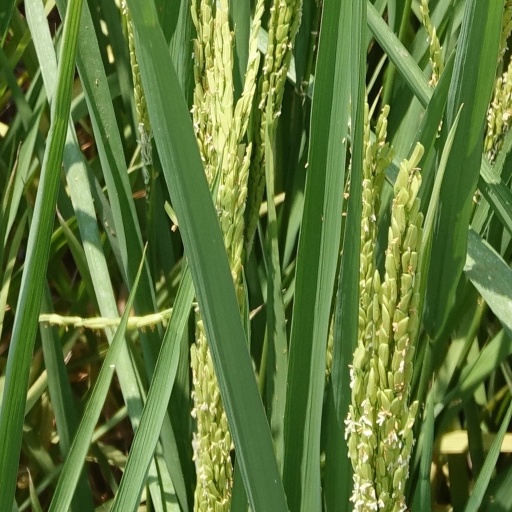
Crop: rice